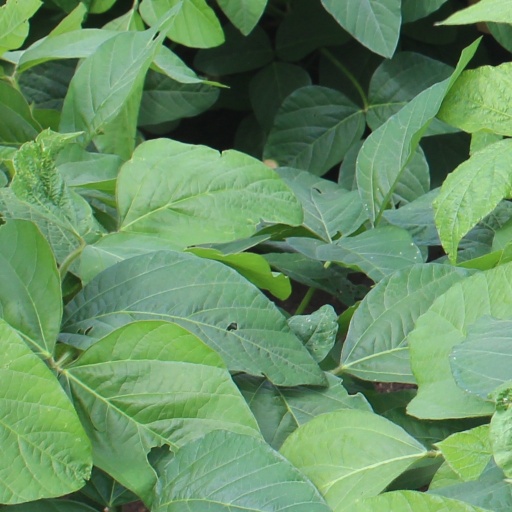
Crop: soybean